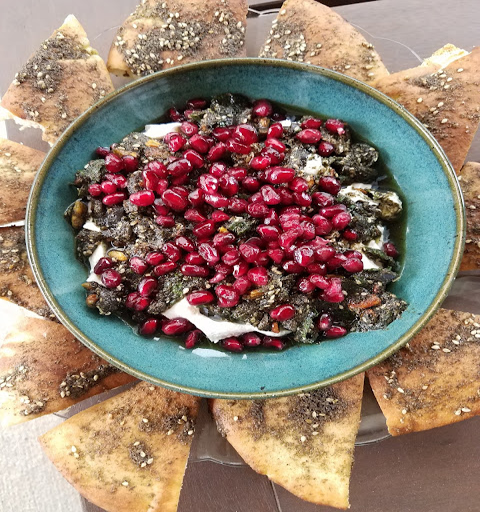
a dip used for entertaining